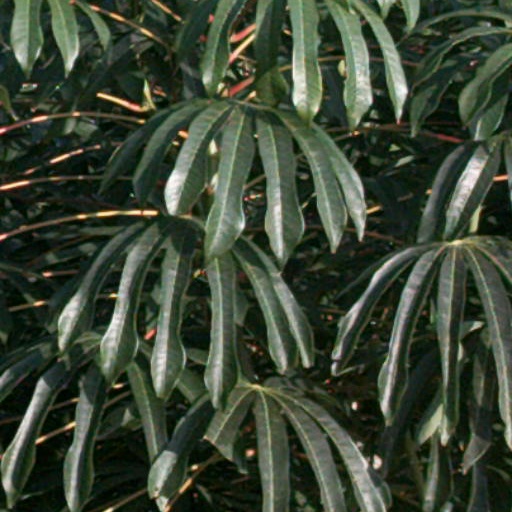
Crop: cassava